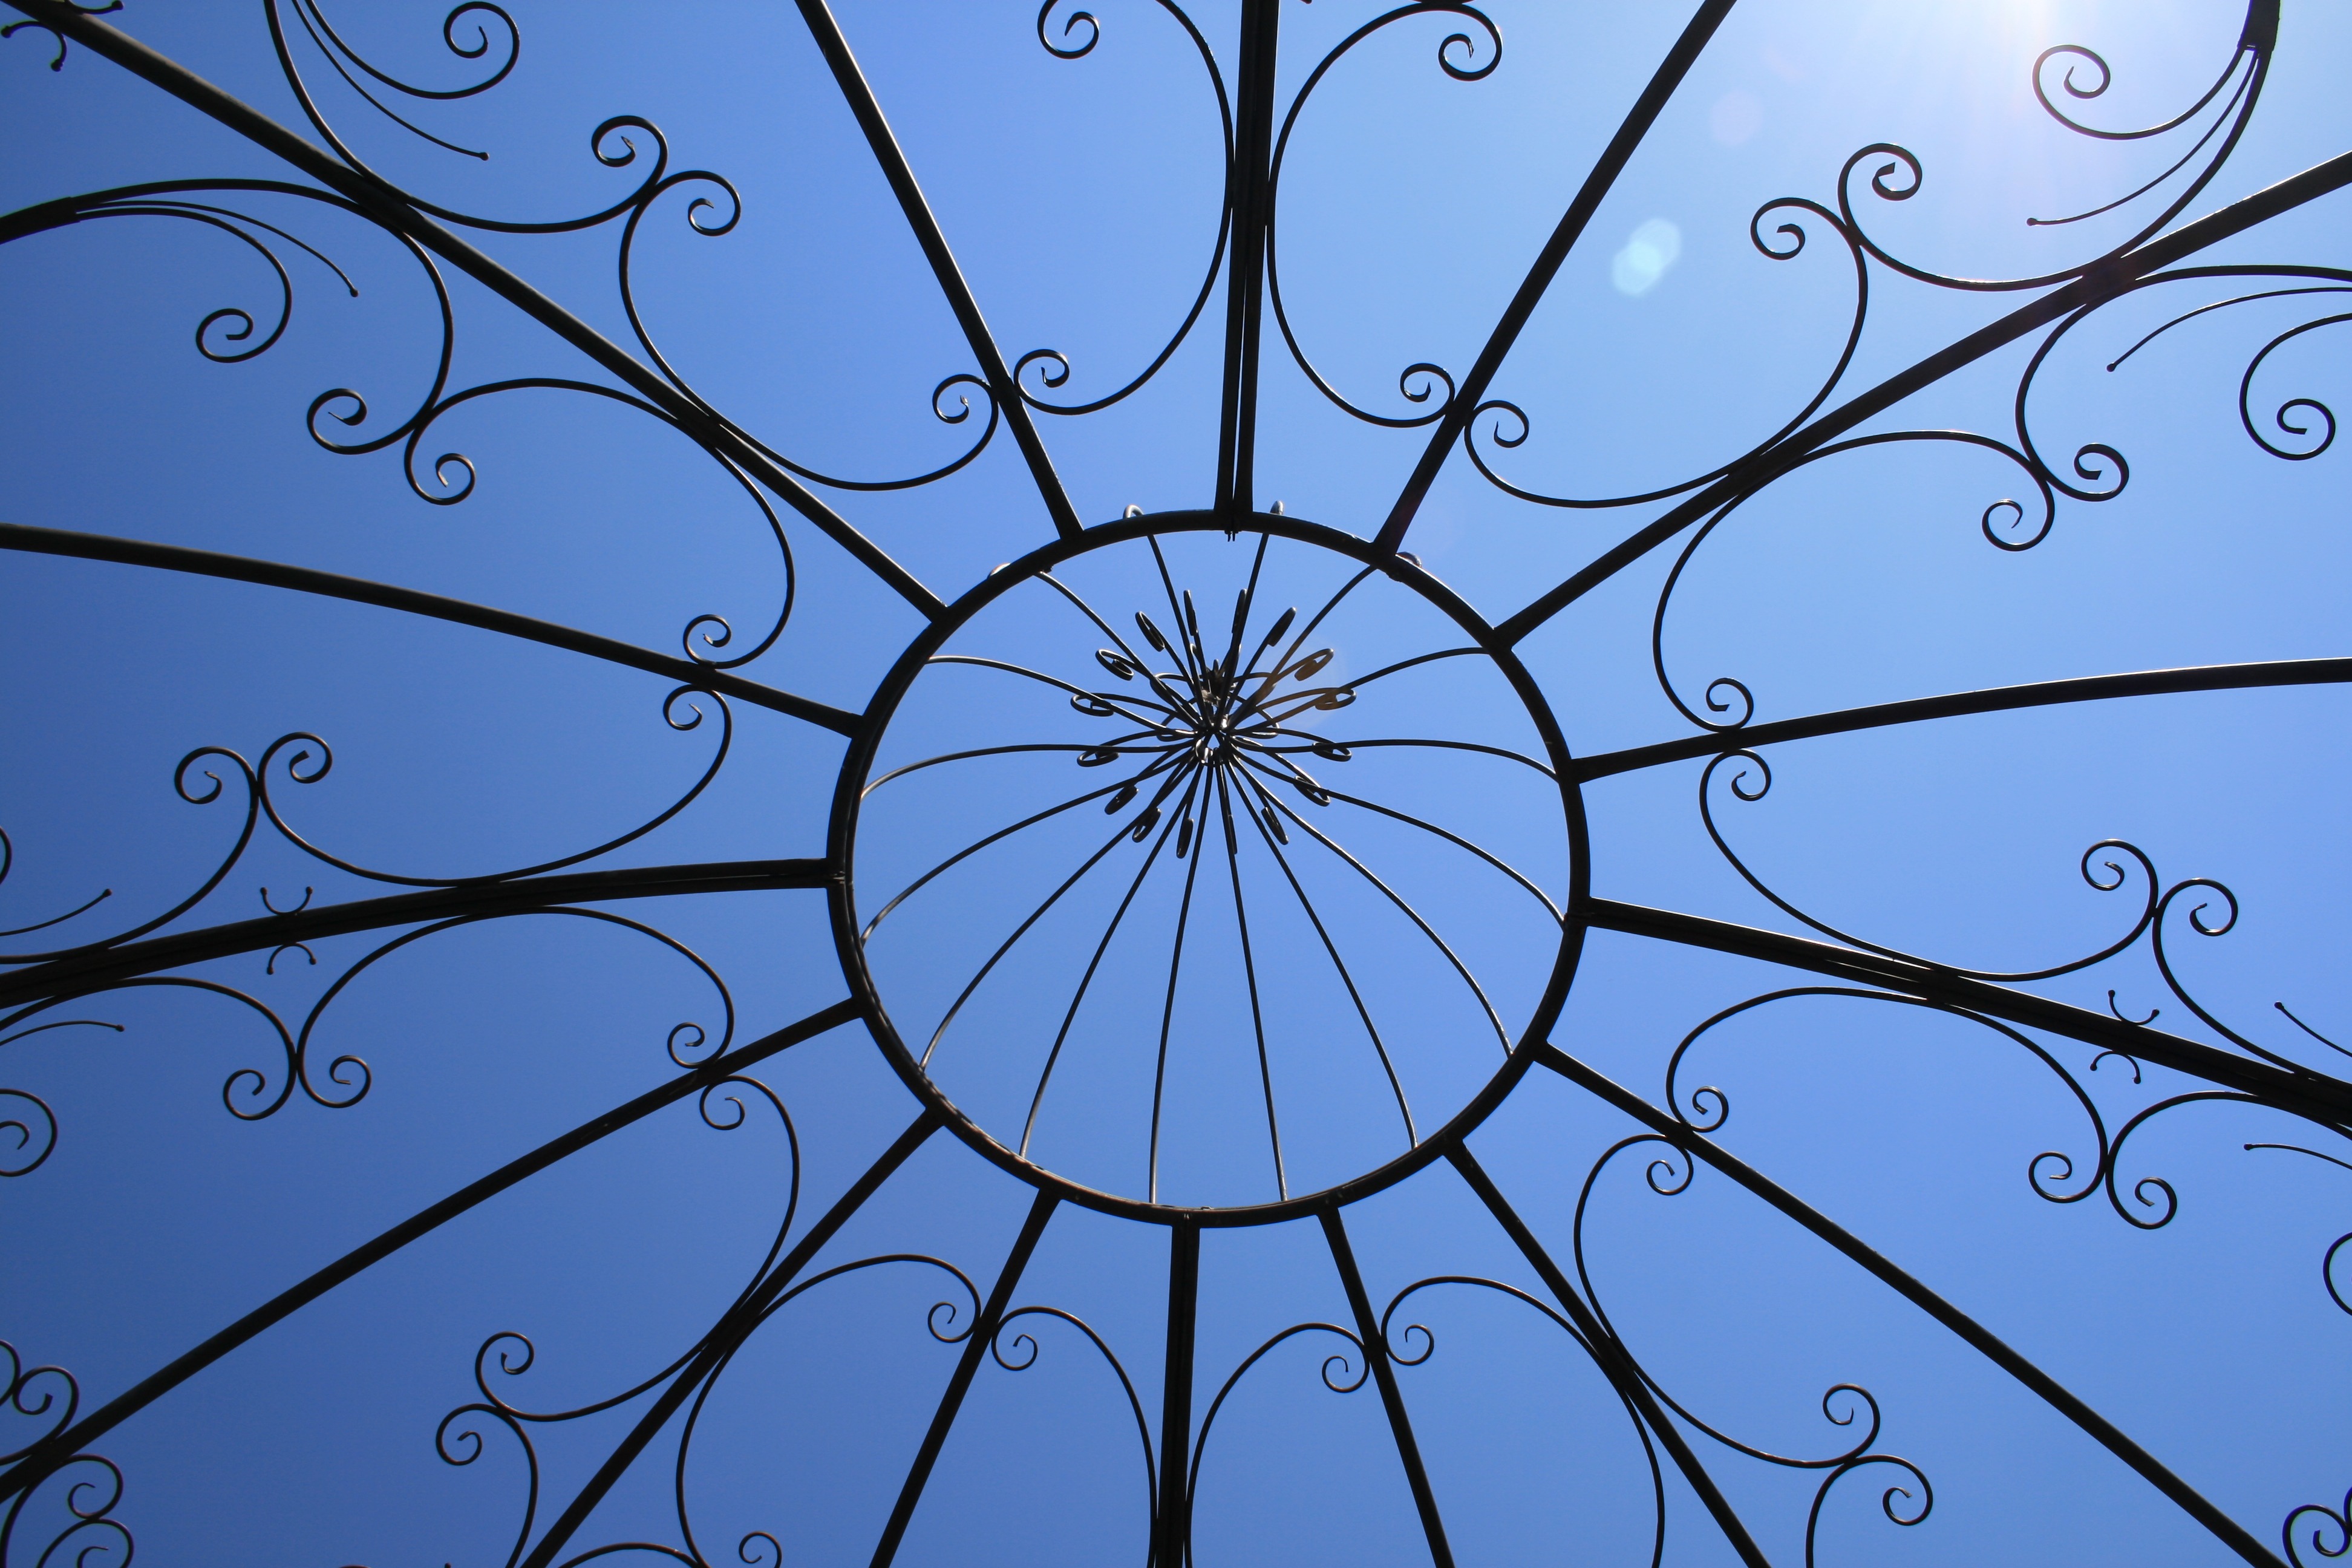
branch, sky, sunlight, construction, pattern, line, metal, blue, black, garden, monochrome, circle, invertebrate, spider web, spider, illustration, design, ornate, symmetry, arachnid, feature, outdoor structure